Eddie Gamboa

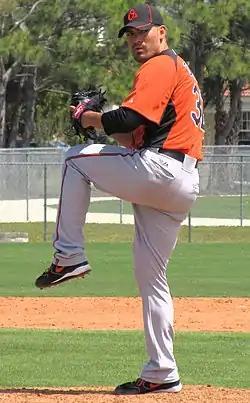
Gamboa in 2012.

Gamboa was promoted to the Orioles when Wesley Wright was placed on the disabled list on April 11, 2015. Assigned uniform number 68, he was optioned back to the Norfolk Tides without appearing in any Orioles games two days later on April 13, 2015 when David Lough was reinstated from the disabled list. On August 25, 2015, Gamboa was outrighted off of the 40-man roster. He elected free agency on November 6, 2015.